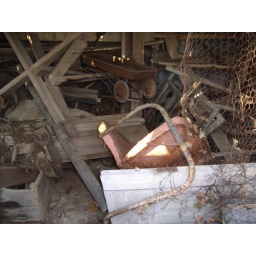
An old chair and childs wagon thrown in with the broken wood and chicken wire...cool